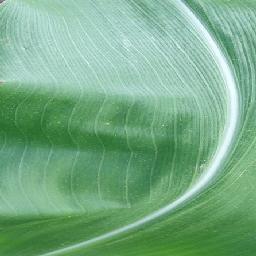
Label: Corn___healthy